Yulia Lazutkina

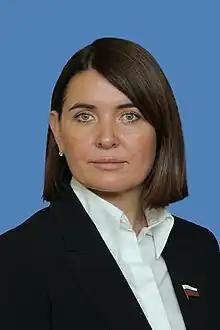

Yulia Viktorovna Lazutkina (born 11 March 1981) is a Russian politician serving as a senator from Penza Oblast since 21 September 2022.